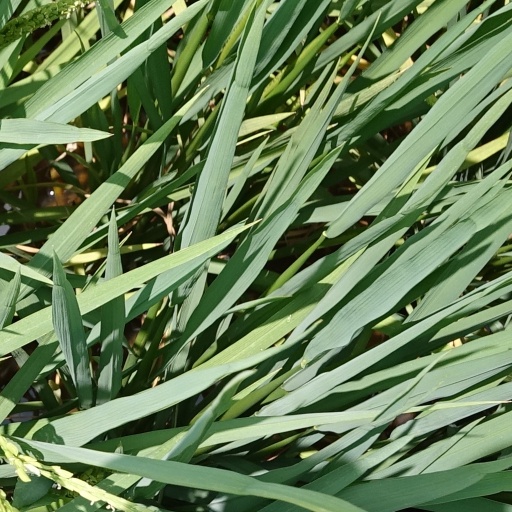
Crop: rice